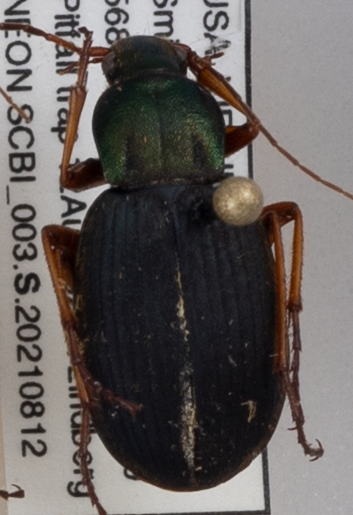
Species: Chlaenius aestivus
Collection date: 2021-08-12
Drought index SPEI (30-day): -0.436
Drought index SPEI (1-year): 0.142
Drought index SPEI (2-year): -0.226